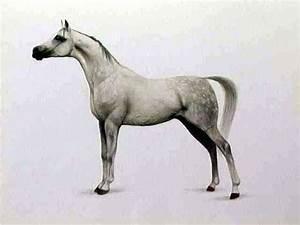
horse